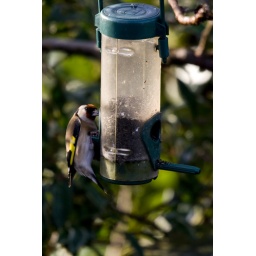
I tried photographing the Finches in the tree outside my window again, with much better results than my first attempt.